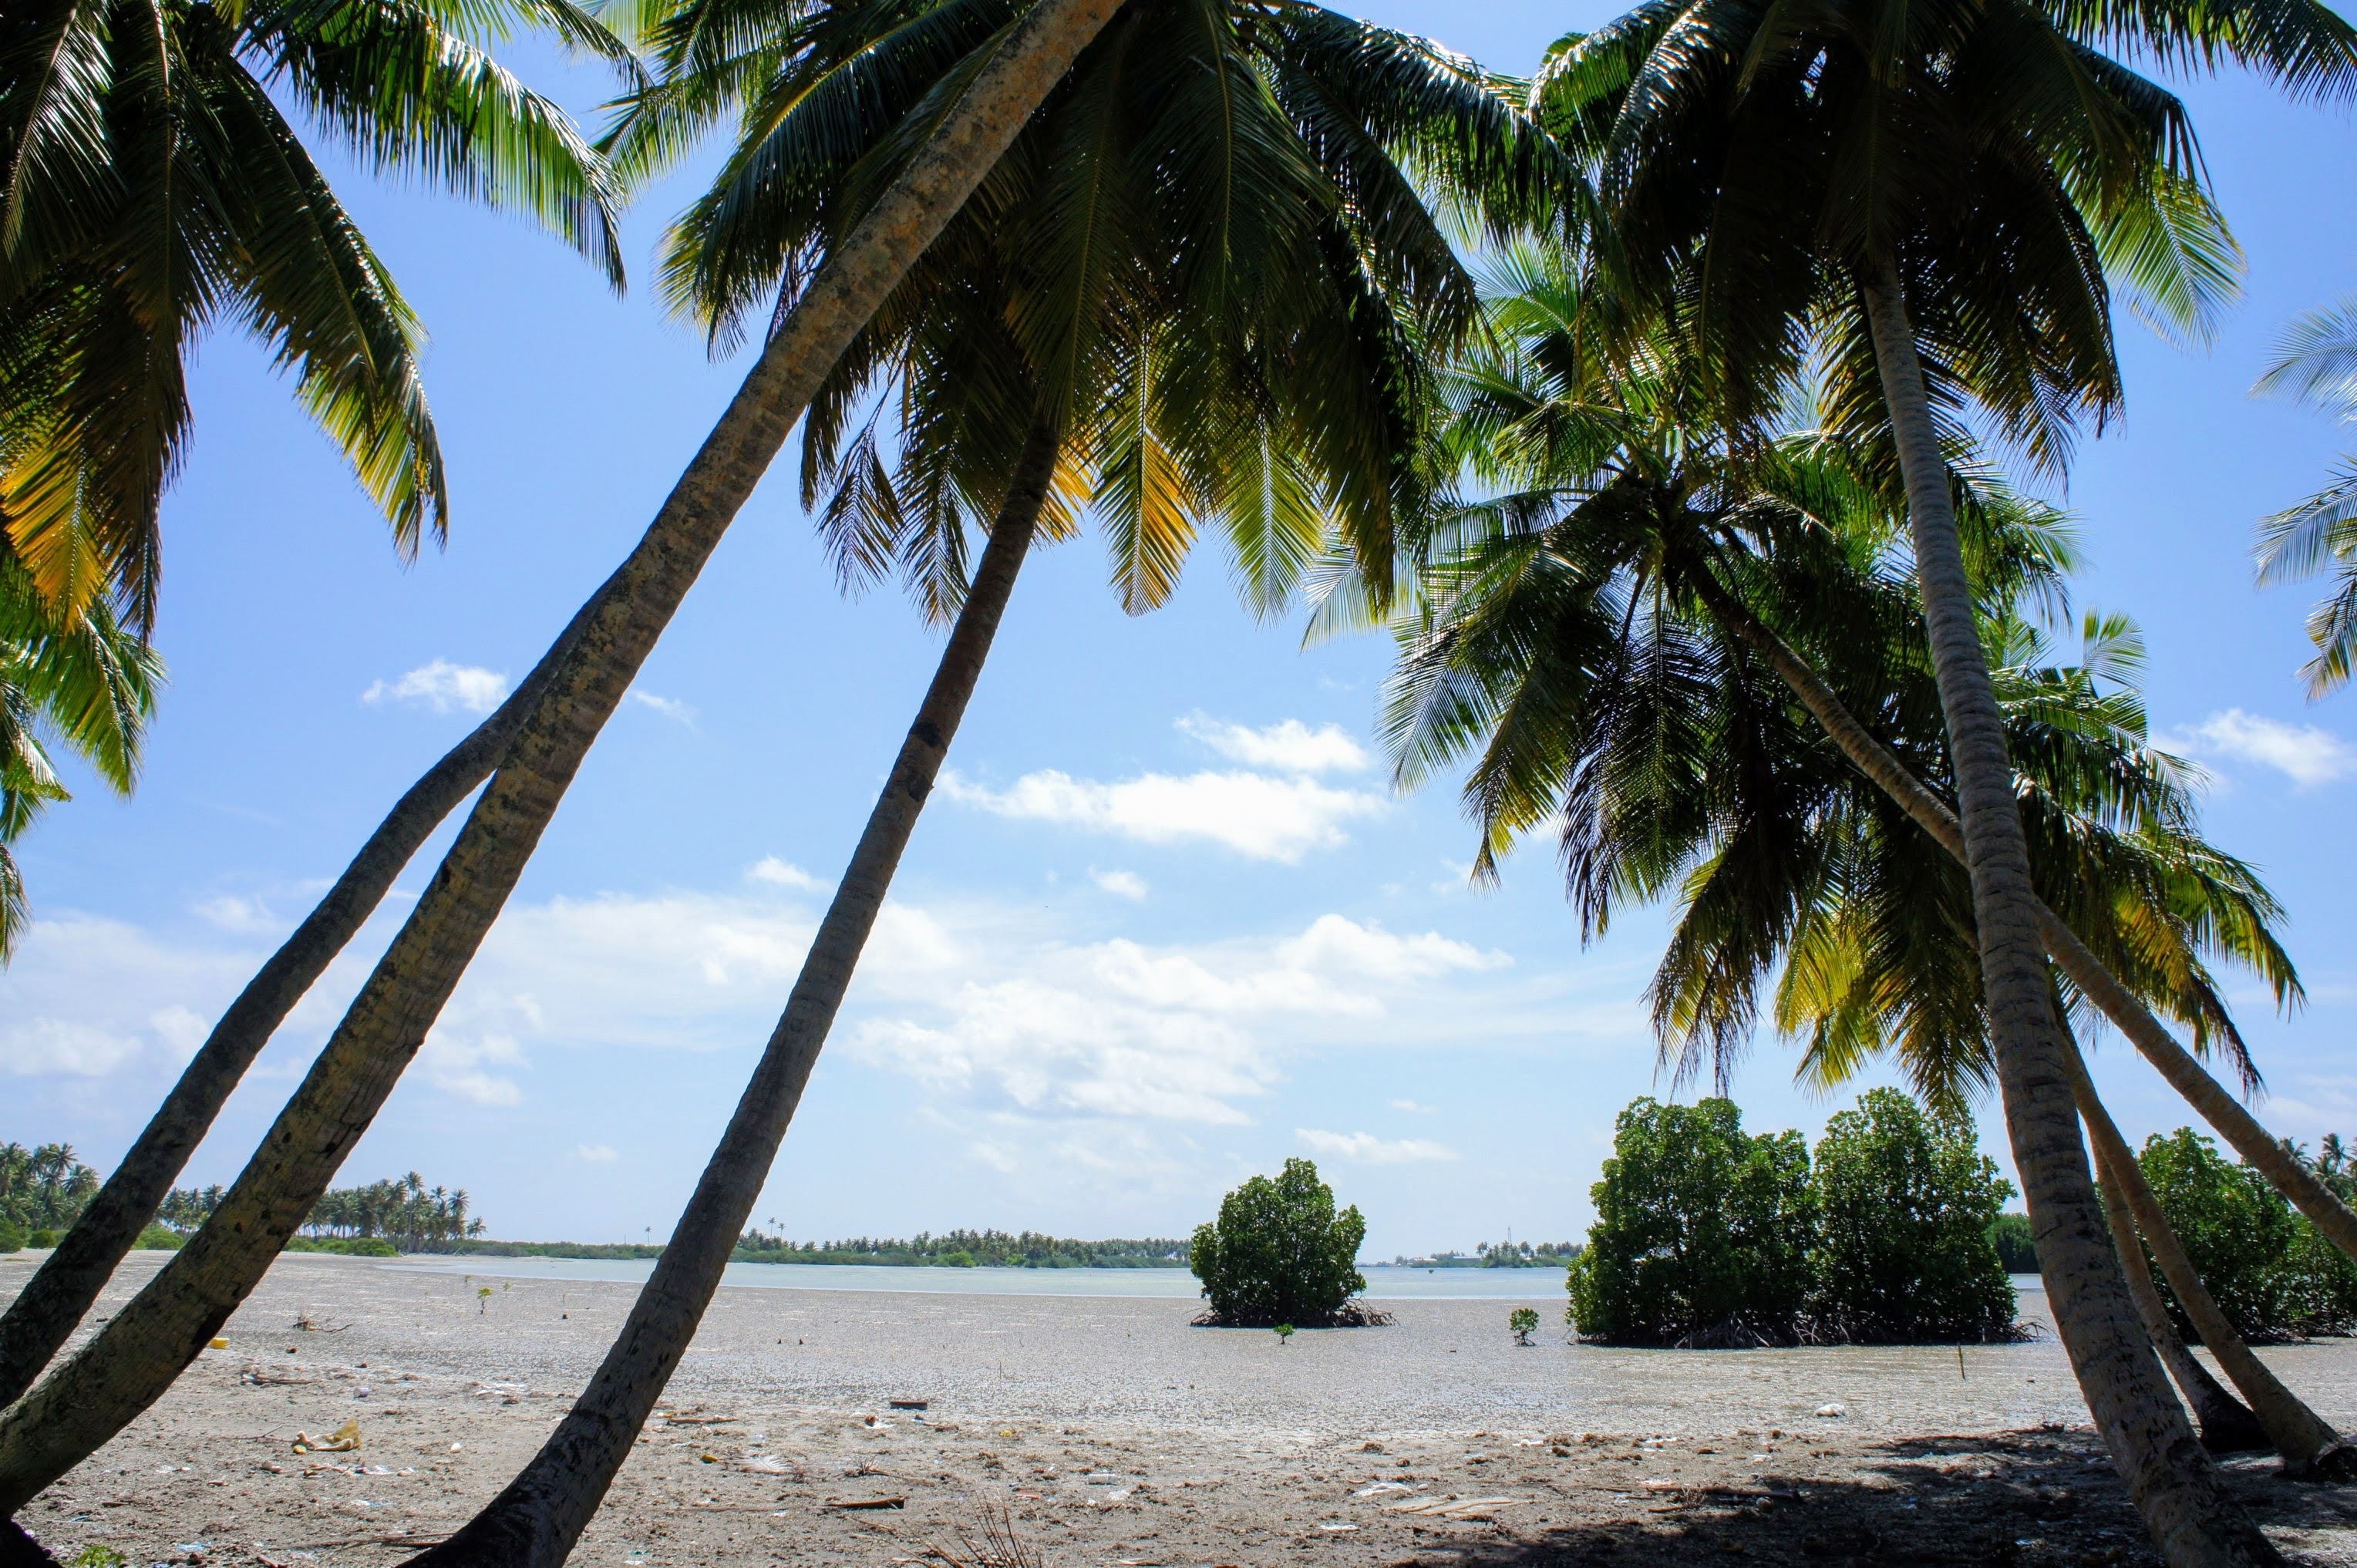
beach, sea, coast, tree, ocean, plant, sky, palm tree, vacation, green, jungle, botany, body of water, blue sky, clouds, caribbean, exotic, palm trees, tropics, partly cloudy, flowering plant, beautiful beach, woody plant, arecales, palm family